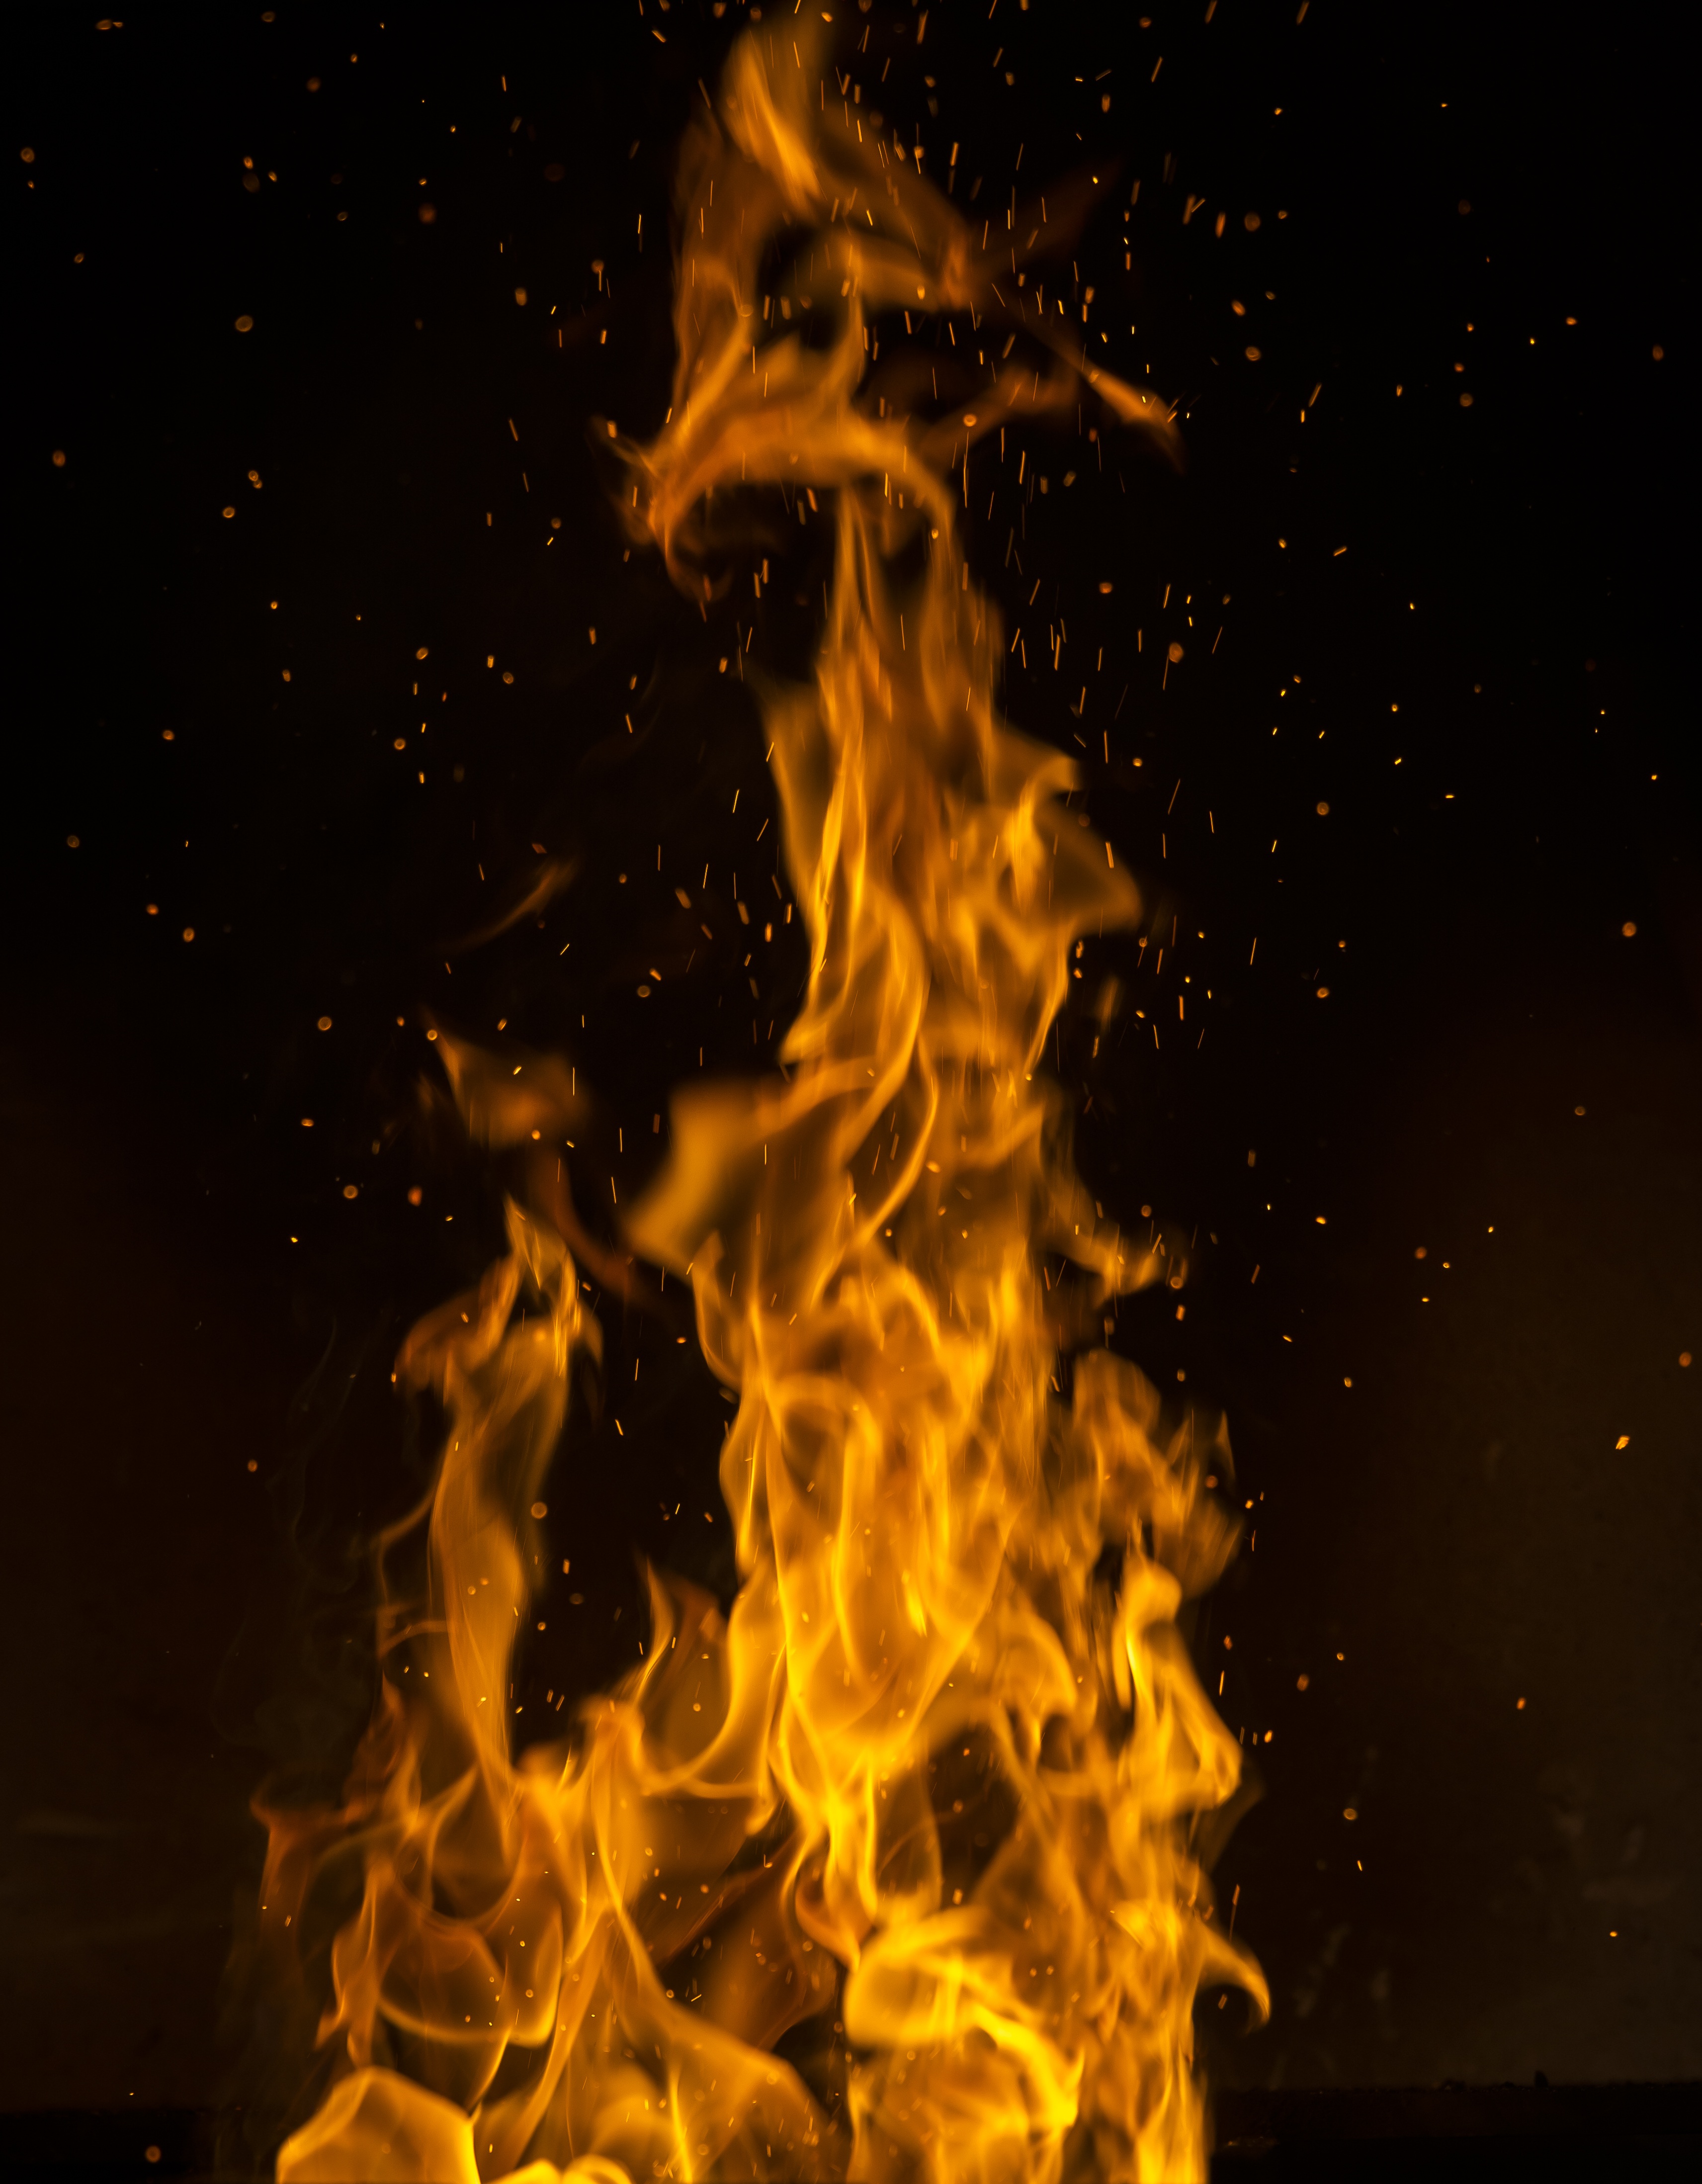
night, flame, fire, darkness, bonfire, font, forge